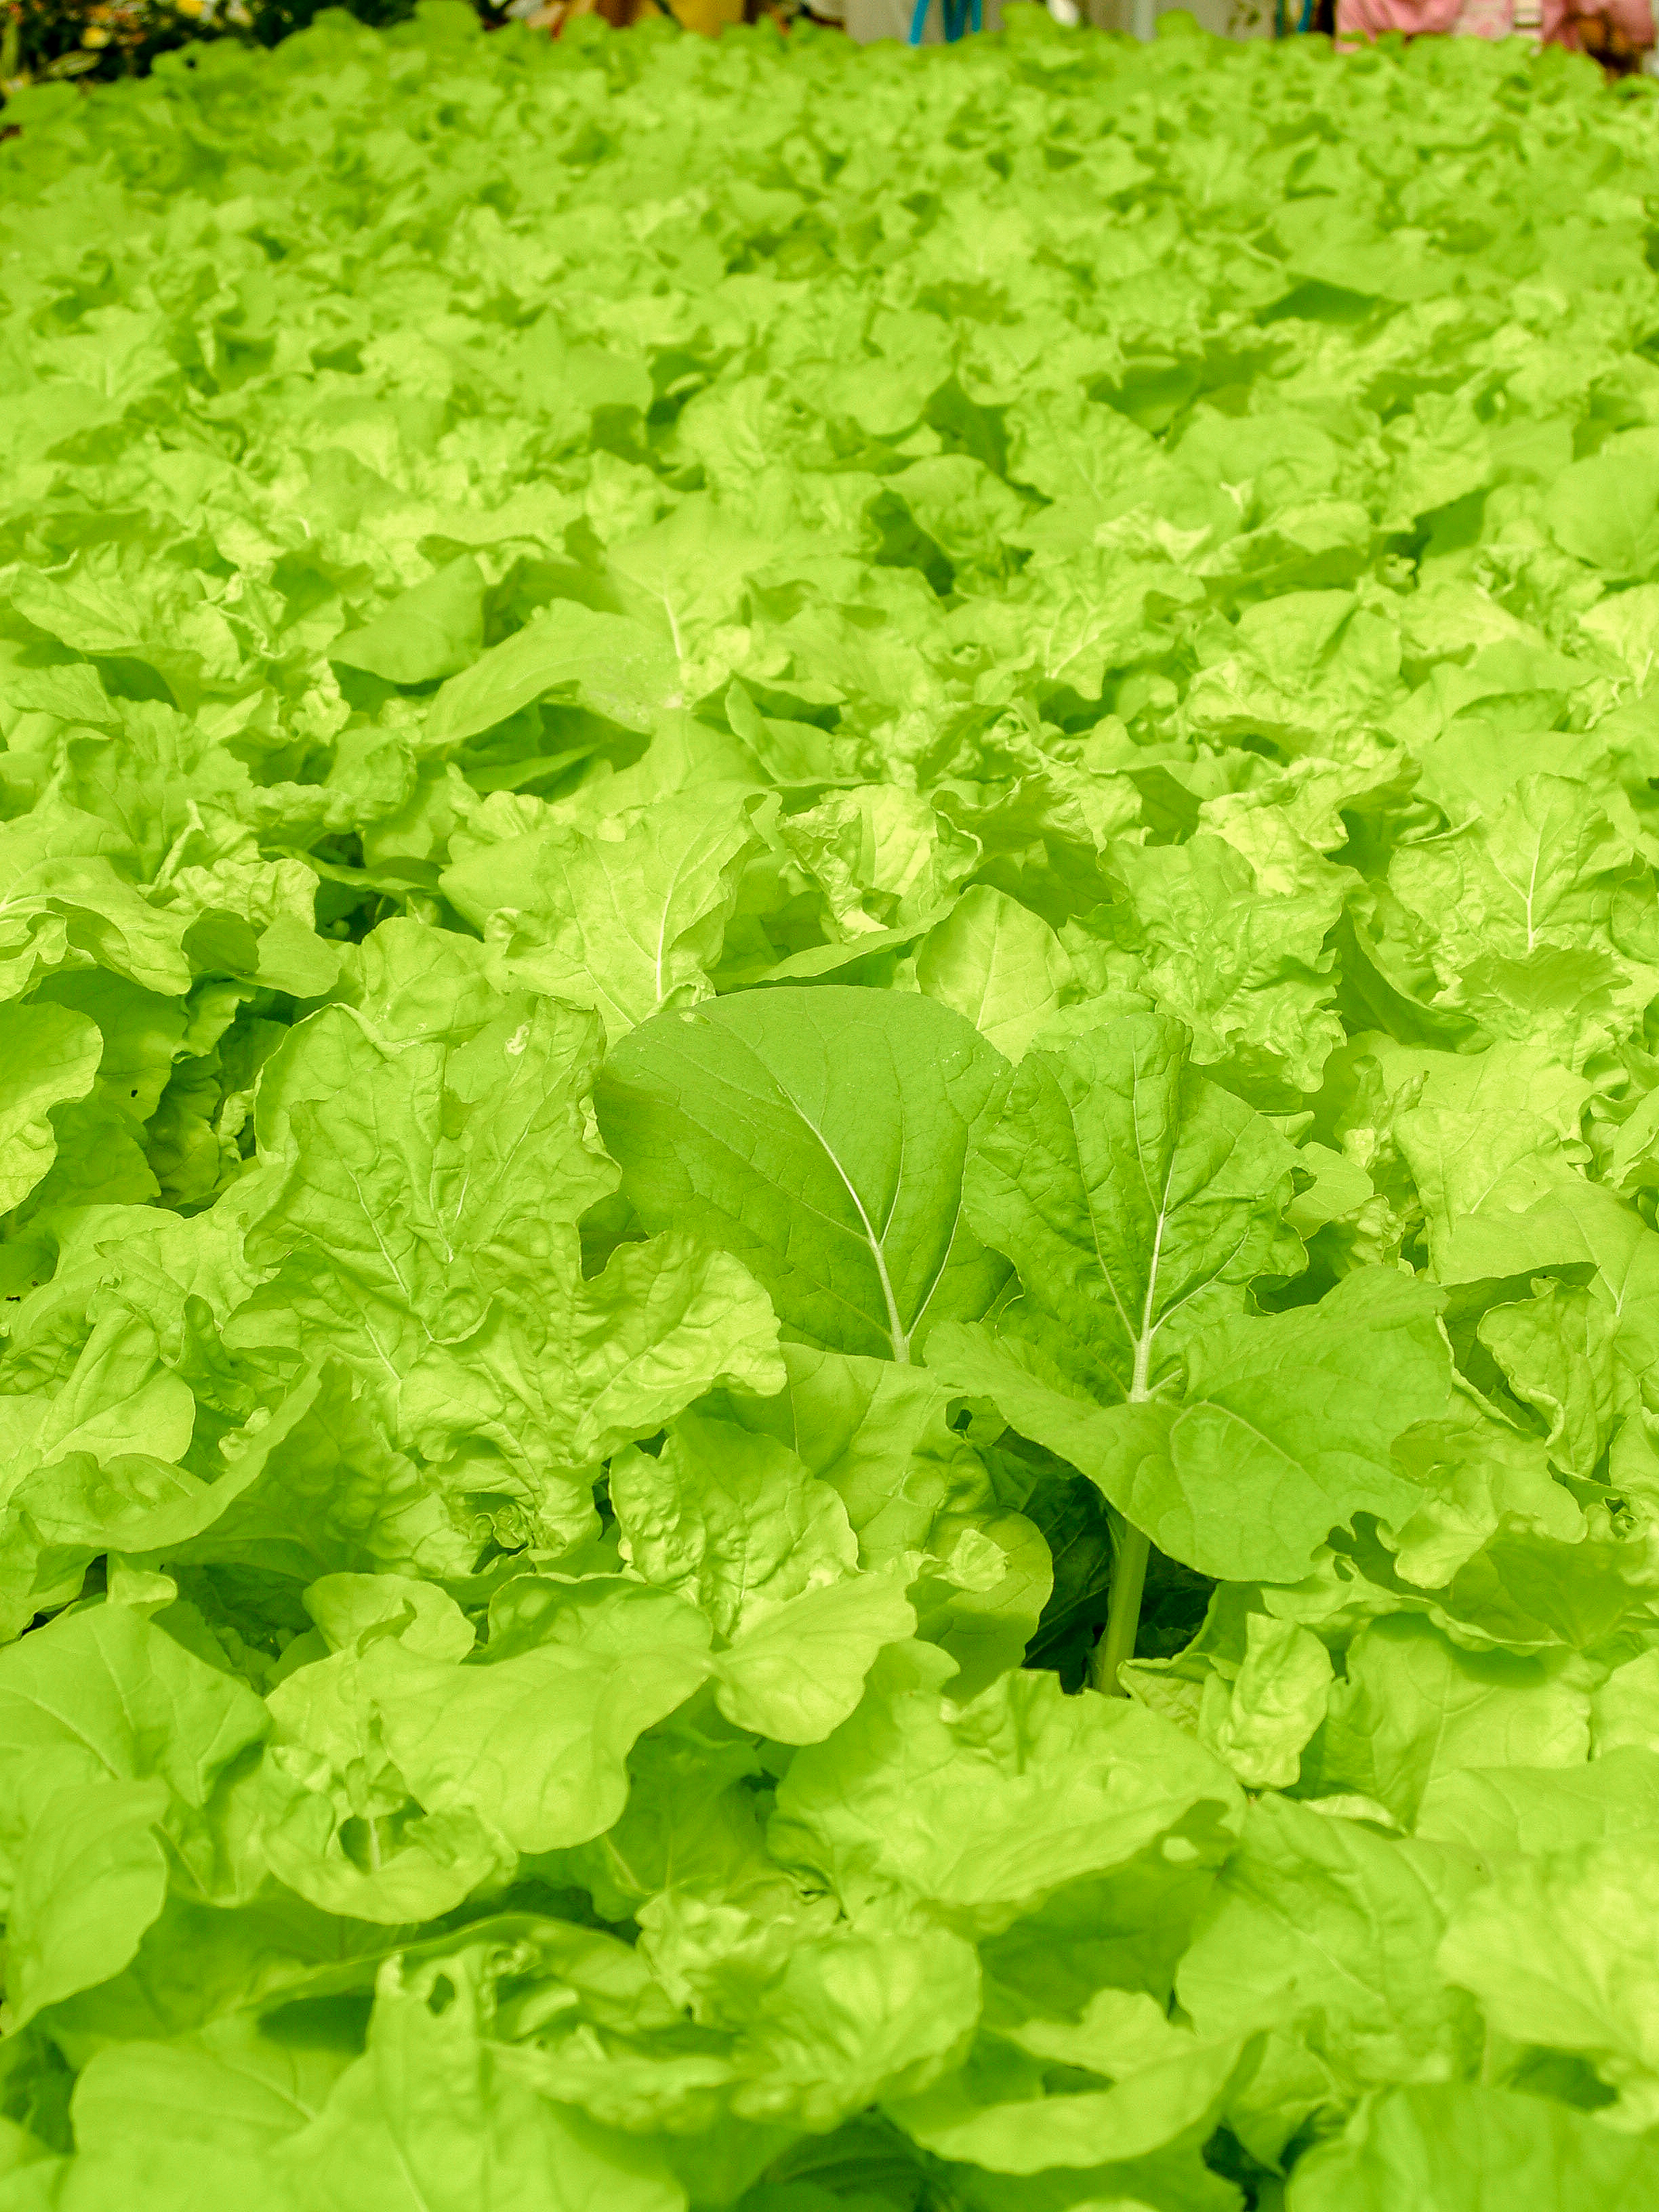
farm, green, food, hydroponic, agriculture, garden, organic, vegetable, water, fresh, plant, leaf, growth, healthy, cultivation, technology, nature, grow, greenhouse, salad, lettuce, health, environment, industry, farming, modern, plantation, field, nutrition, background, leaf vegetable, romaine lettuce, grass, spring greens, produce, herb, annual plant